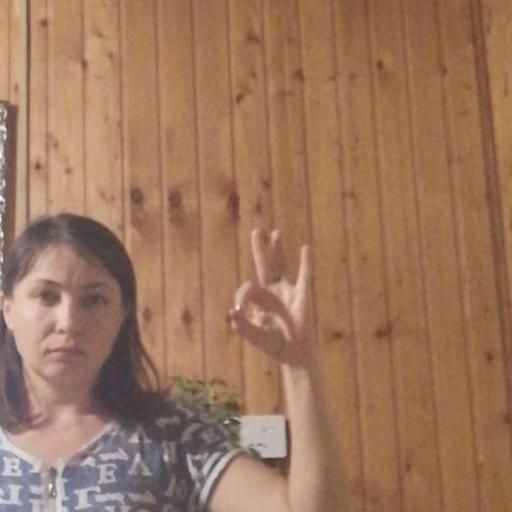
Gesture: ok